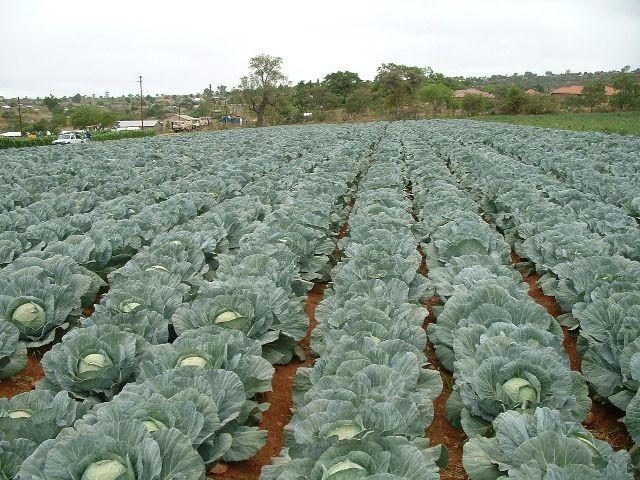
Kuna mimea mingi ya kabichi ambayo imekua  vizuri kutokana na rangi yao ya kijani. Zimepangwa kwa utaratibu. Ardhi imepaliliwa vizuri kwa sababu  hakuna magugu kwenye shamba la kabichi.